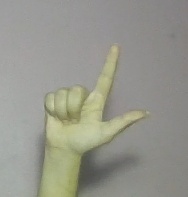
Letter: laam